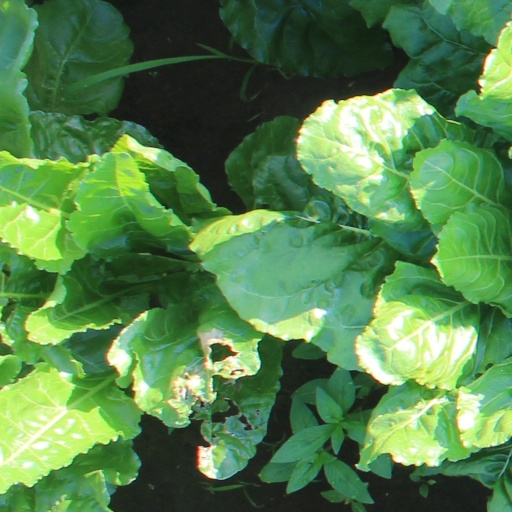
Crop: sugar beet